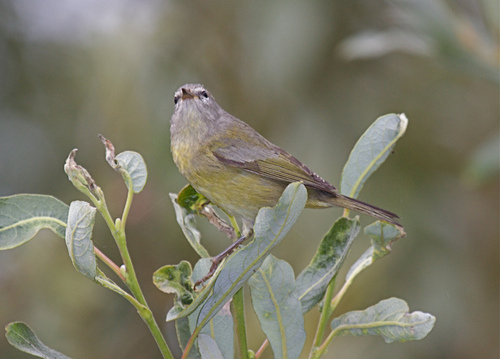
this bird has a dusky gray plumage with mottled yellow breast and wings.
this is a gray bird with a yellow belly and brown feet
this bird has a gray throat and crown, yellow breast and gray and yellow striped primaries.
this is a grey and light yellow bird that has a small thick neck and a very small bill.
this bird has a yellow belly, grey wing and breast and a small beak.
this bird is pastel colored and has a very short beak.
this bird has wings that are grey and has a white bellya bird with light yellow and gray coloring, and a small head compared to the rest of its body.
this bird is brown with white and has a very short beak.
this is a mosly grey bird with some yellowing and a long tail.
Species: Orange Crowned Warbler